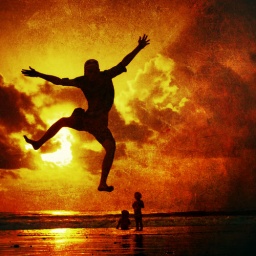
The girls impressed by 'Mr Ed's' jumping style. Kuta Beach, Bali - Indonesia